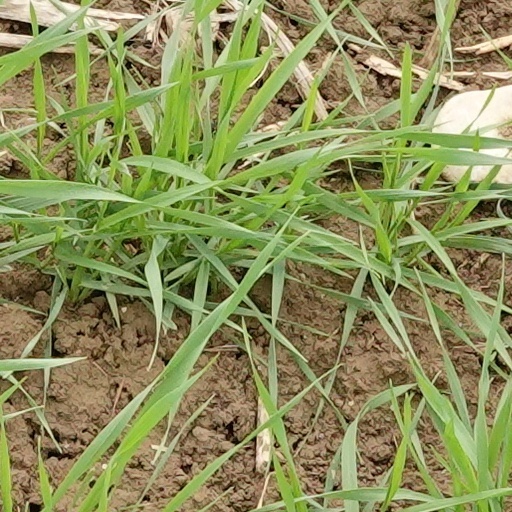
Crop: wheat